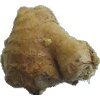
Label: ginger_root